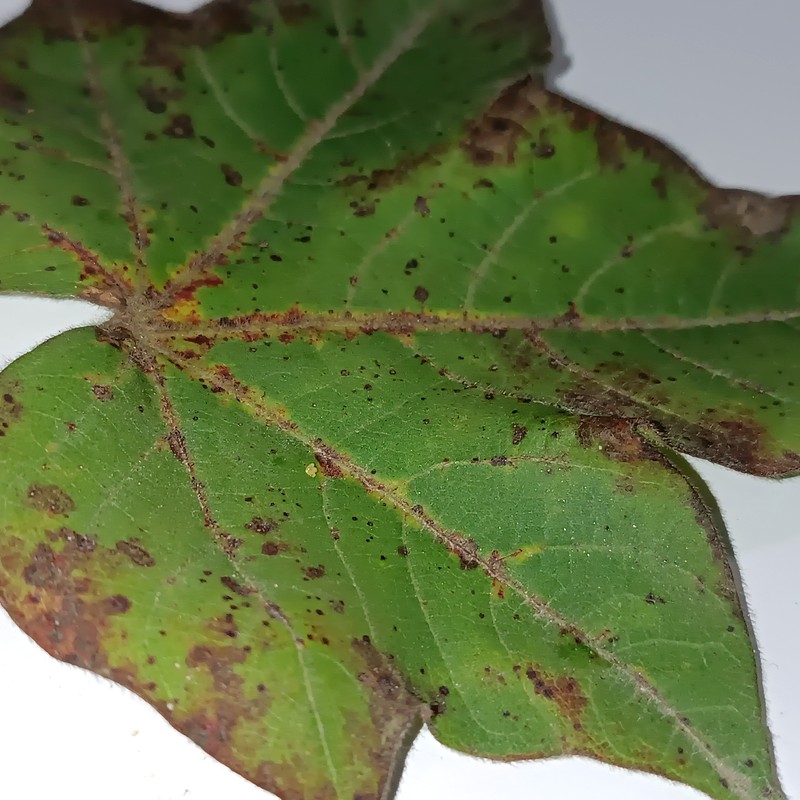
Label: Bacterial Blight